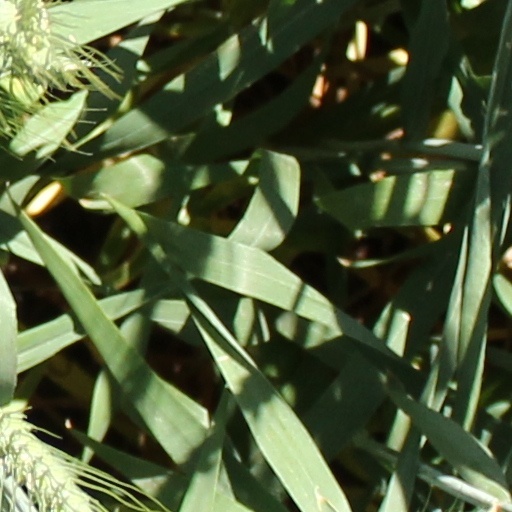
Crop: wheat